Hualapai Mountains

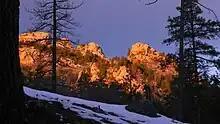
Aspen Peak, as seen from Pine Lake

 is among the most visited of the 8,000-foot peaks in the range, and is located within the Hualapai Mountain County Park. Small stands of quaking aspen grow near its summit, giving the upper portion of the mountain an autumn display amidst a sea of tall evergreens.